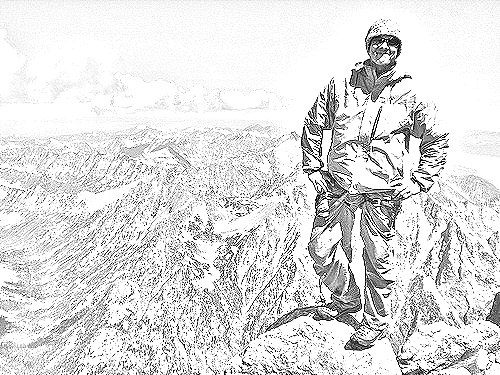
Portrait style: Sketch Portrait